Round city of Baghdad

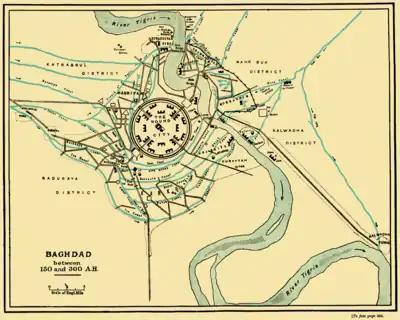
Baghdad under the early Abbasid caliphs, with the Round City

The Round City of Baghdad is the original core of Baghdad, built by the Abbasid Caliph al-Mansur in 762–766 CE as the official residence of the Abbasid court. Its official name in Abbasid times was City of Peace. The famous library known as the House of Wisdom was located within its grounds.